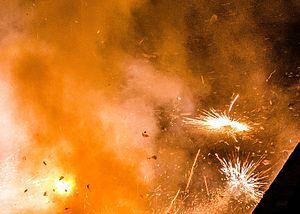
Un feu d'artifice est un procédé pyrotechnique utilisant des explosifs déflagrants visant à produire du son, de la lumière et de la fumée à l'aide d'une composition pyrotechnique. Les feux d'artifice sont originaires de Chine, où ils ont été développés à partir de la poudre noire avant d'être importés en Europe, où divers alchimistes et pyrotechniciens ont participé à leur développement. Ils sont souvent utilisés dans des spectacles pyrotechniques et autrefois pour éloigner les esprits maléfiques.